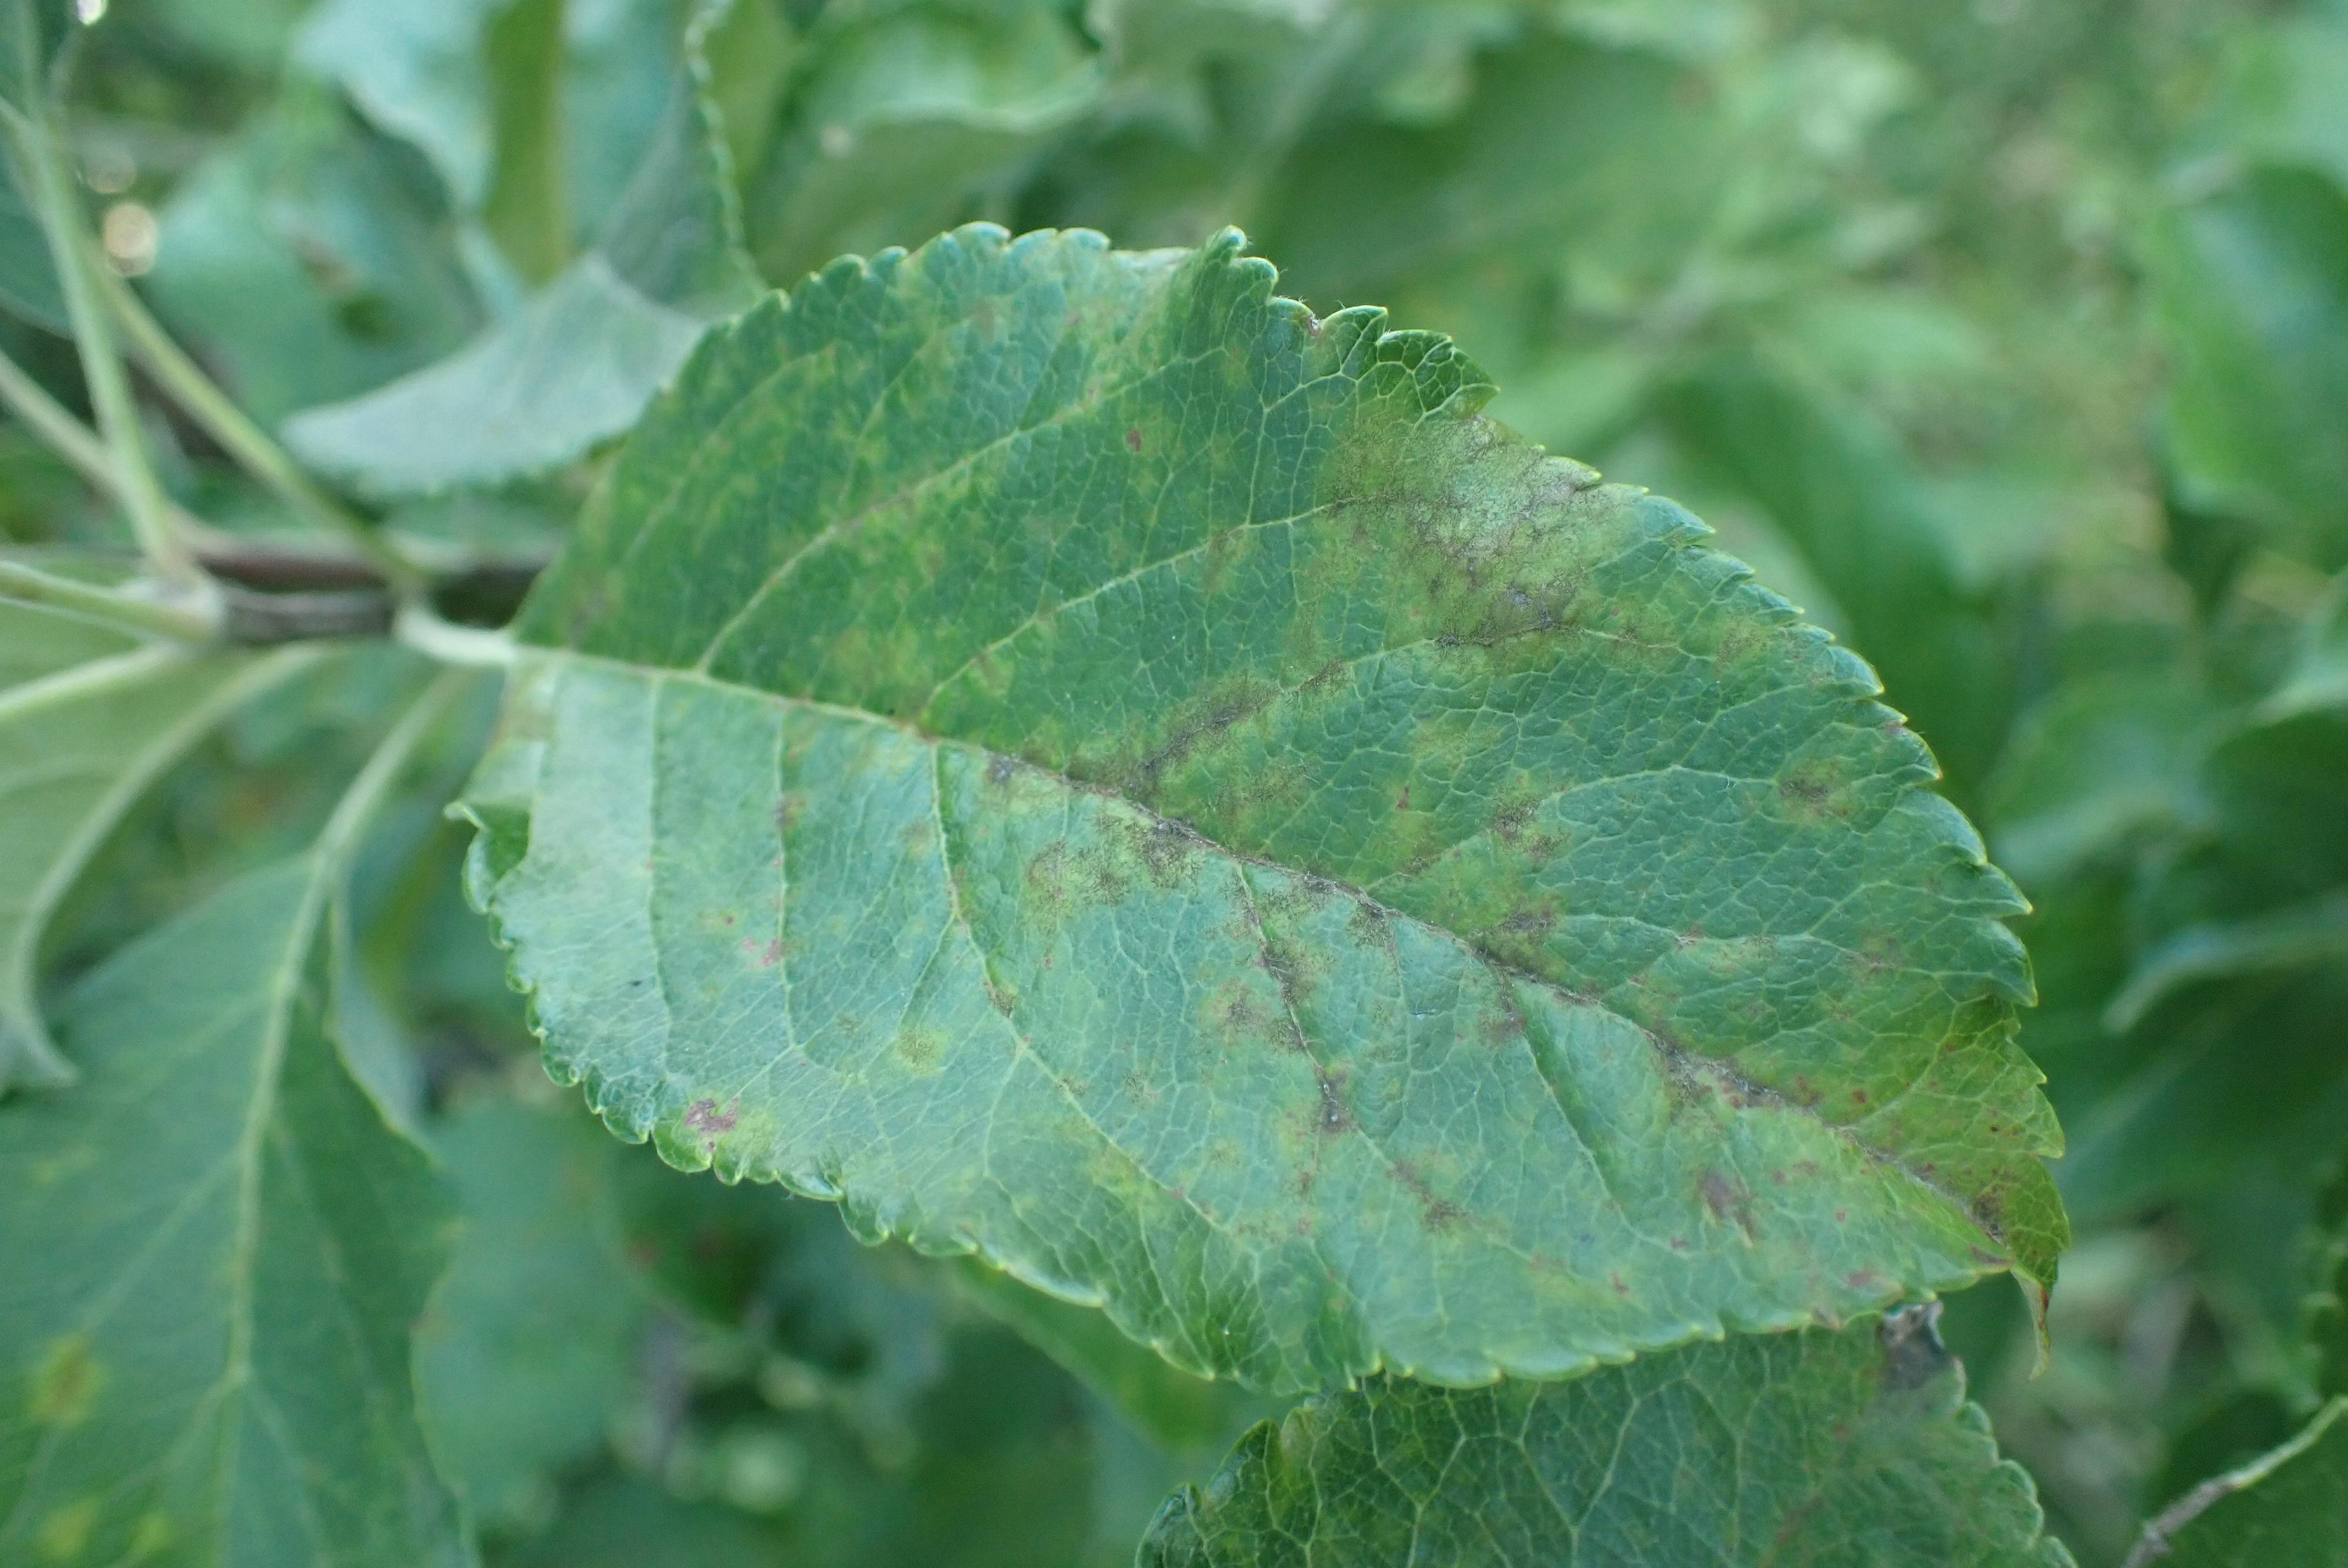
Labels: scab